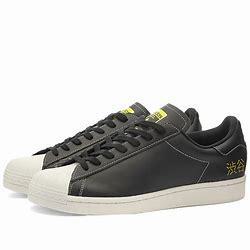
Brand: Adidas
Model: Superstar Pure